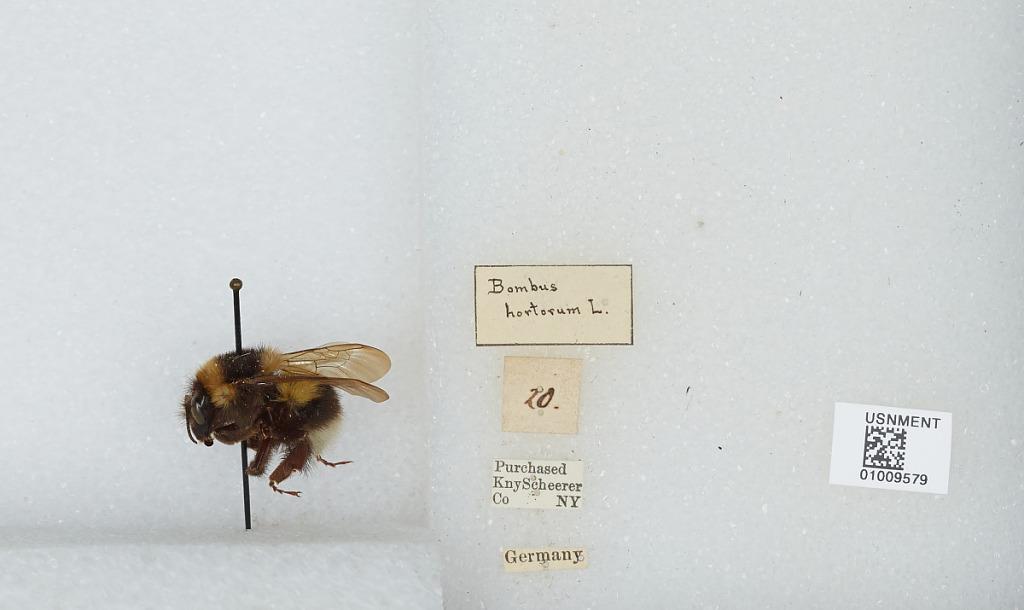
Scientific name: Bombus (Megabombus) hortorum (Linnaeus)
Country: Germany